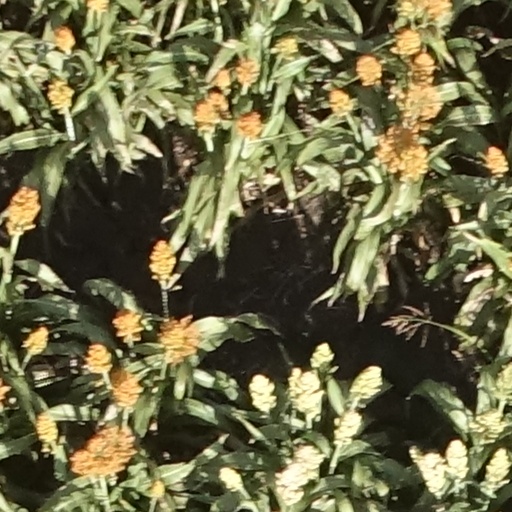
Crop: sorghum